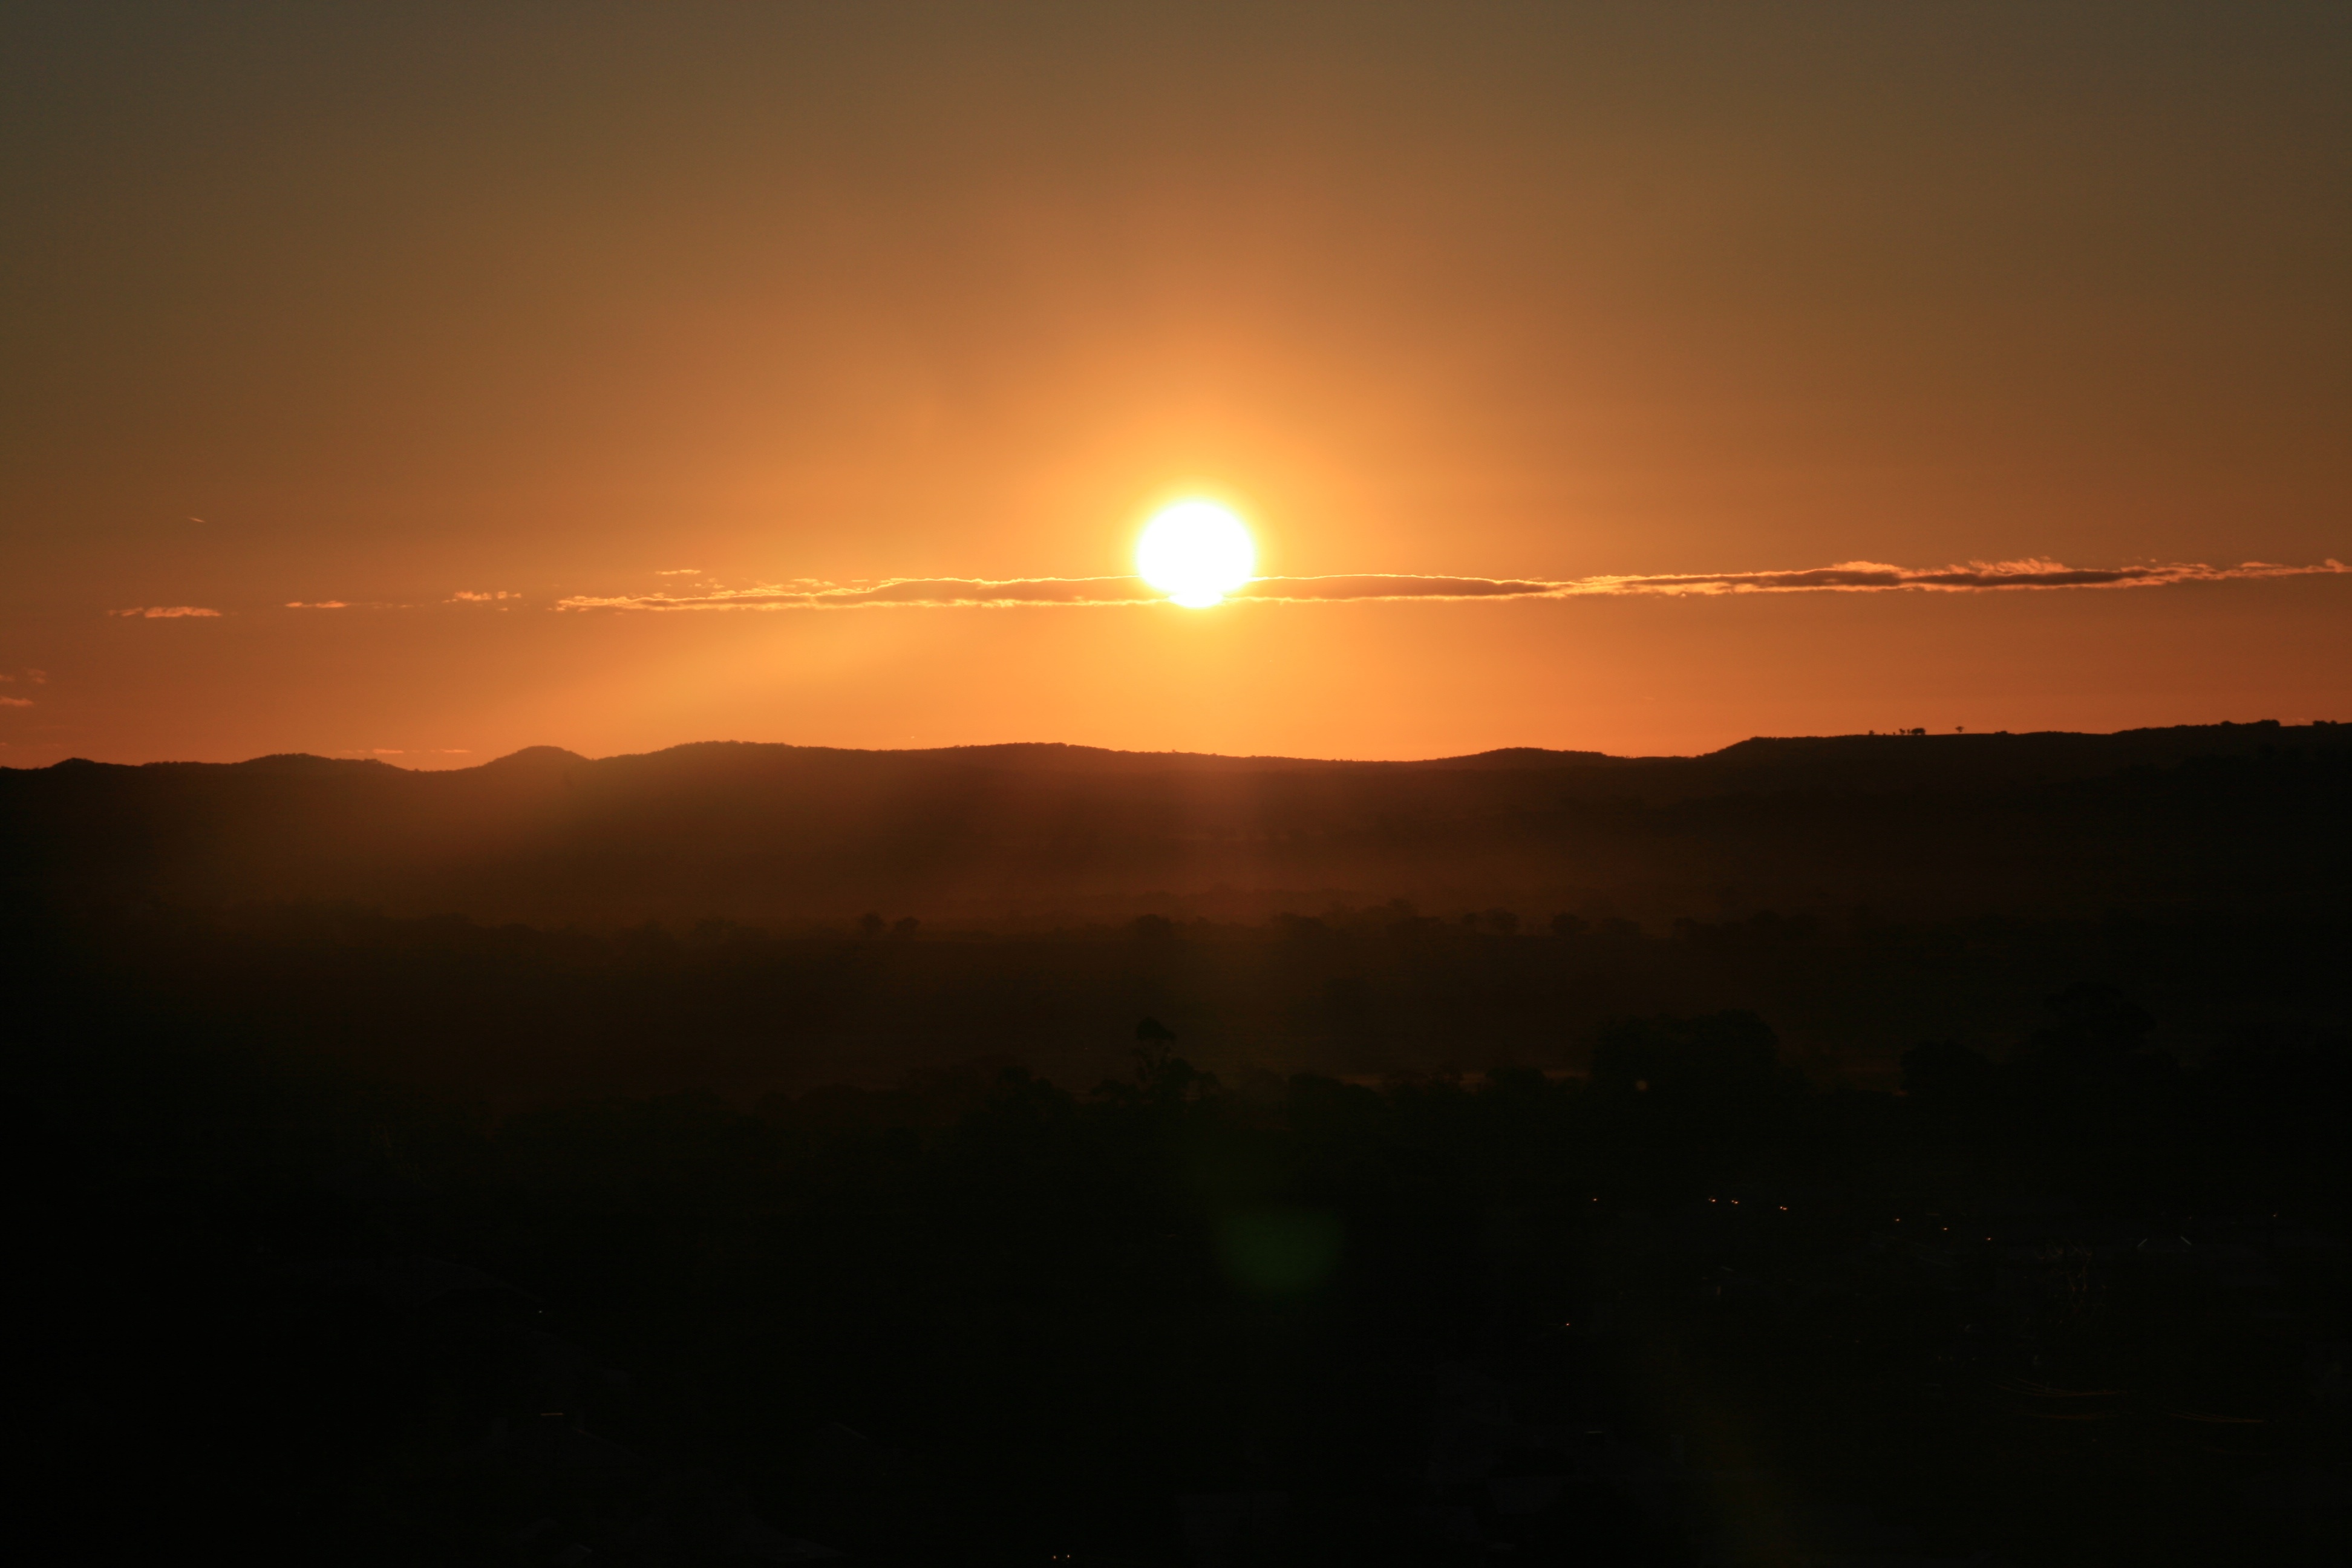
horizon, sun, sunrise, sunset, sunlight, morning, dawn, atmosphere, dusk, evening, afterglow, astronomical object, atmospheric phenomenon, red sky at morning